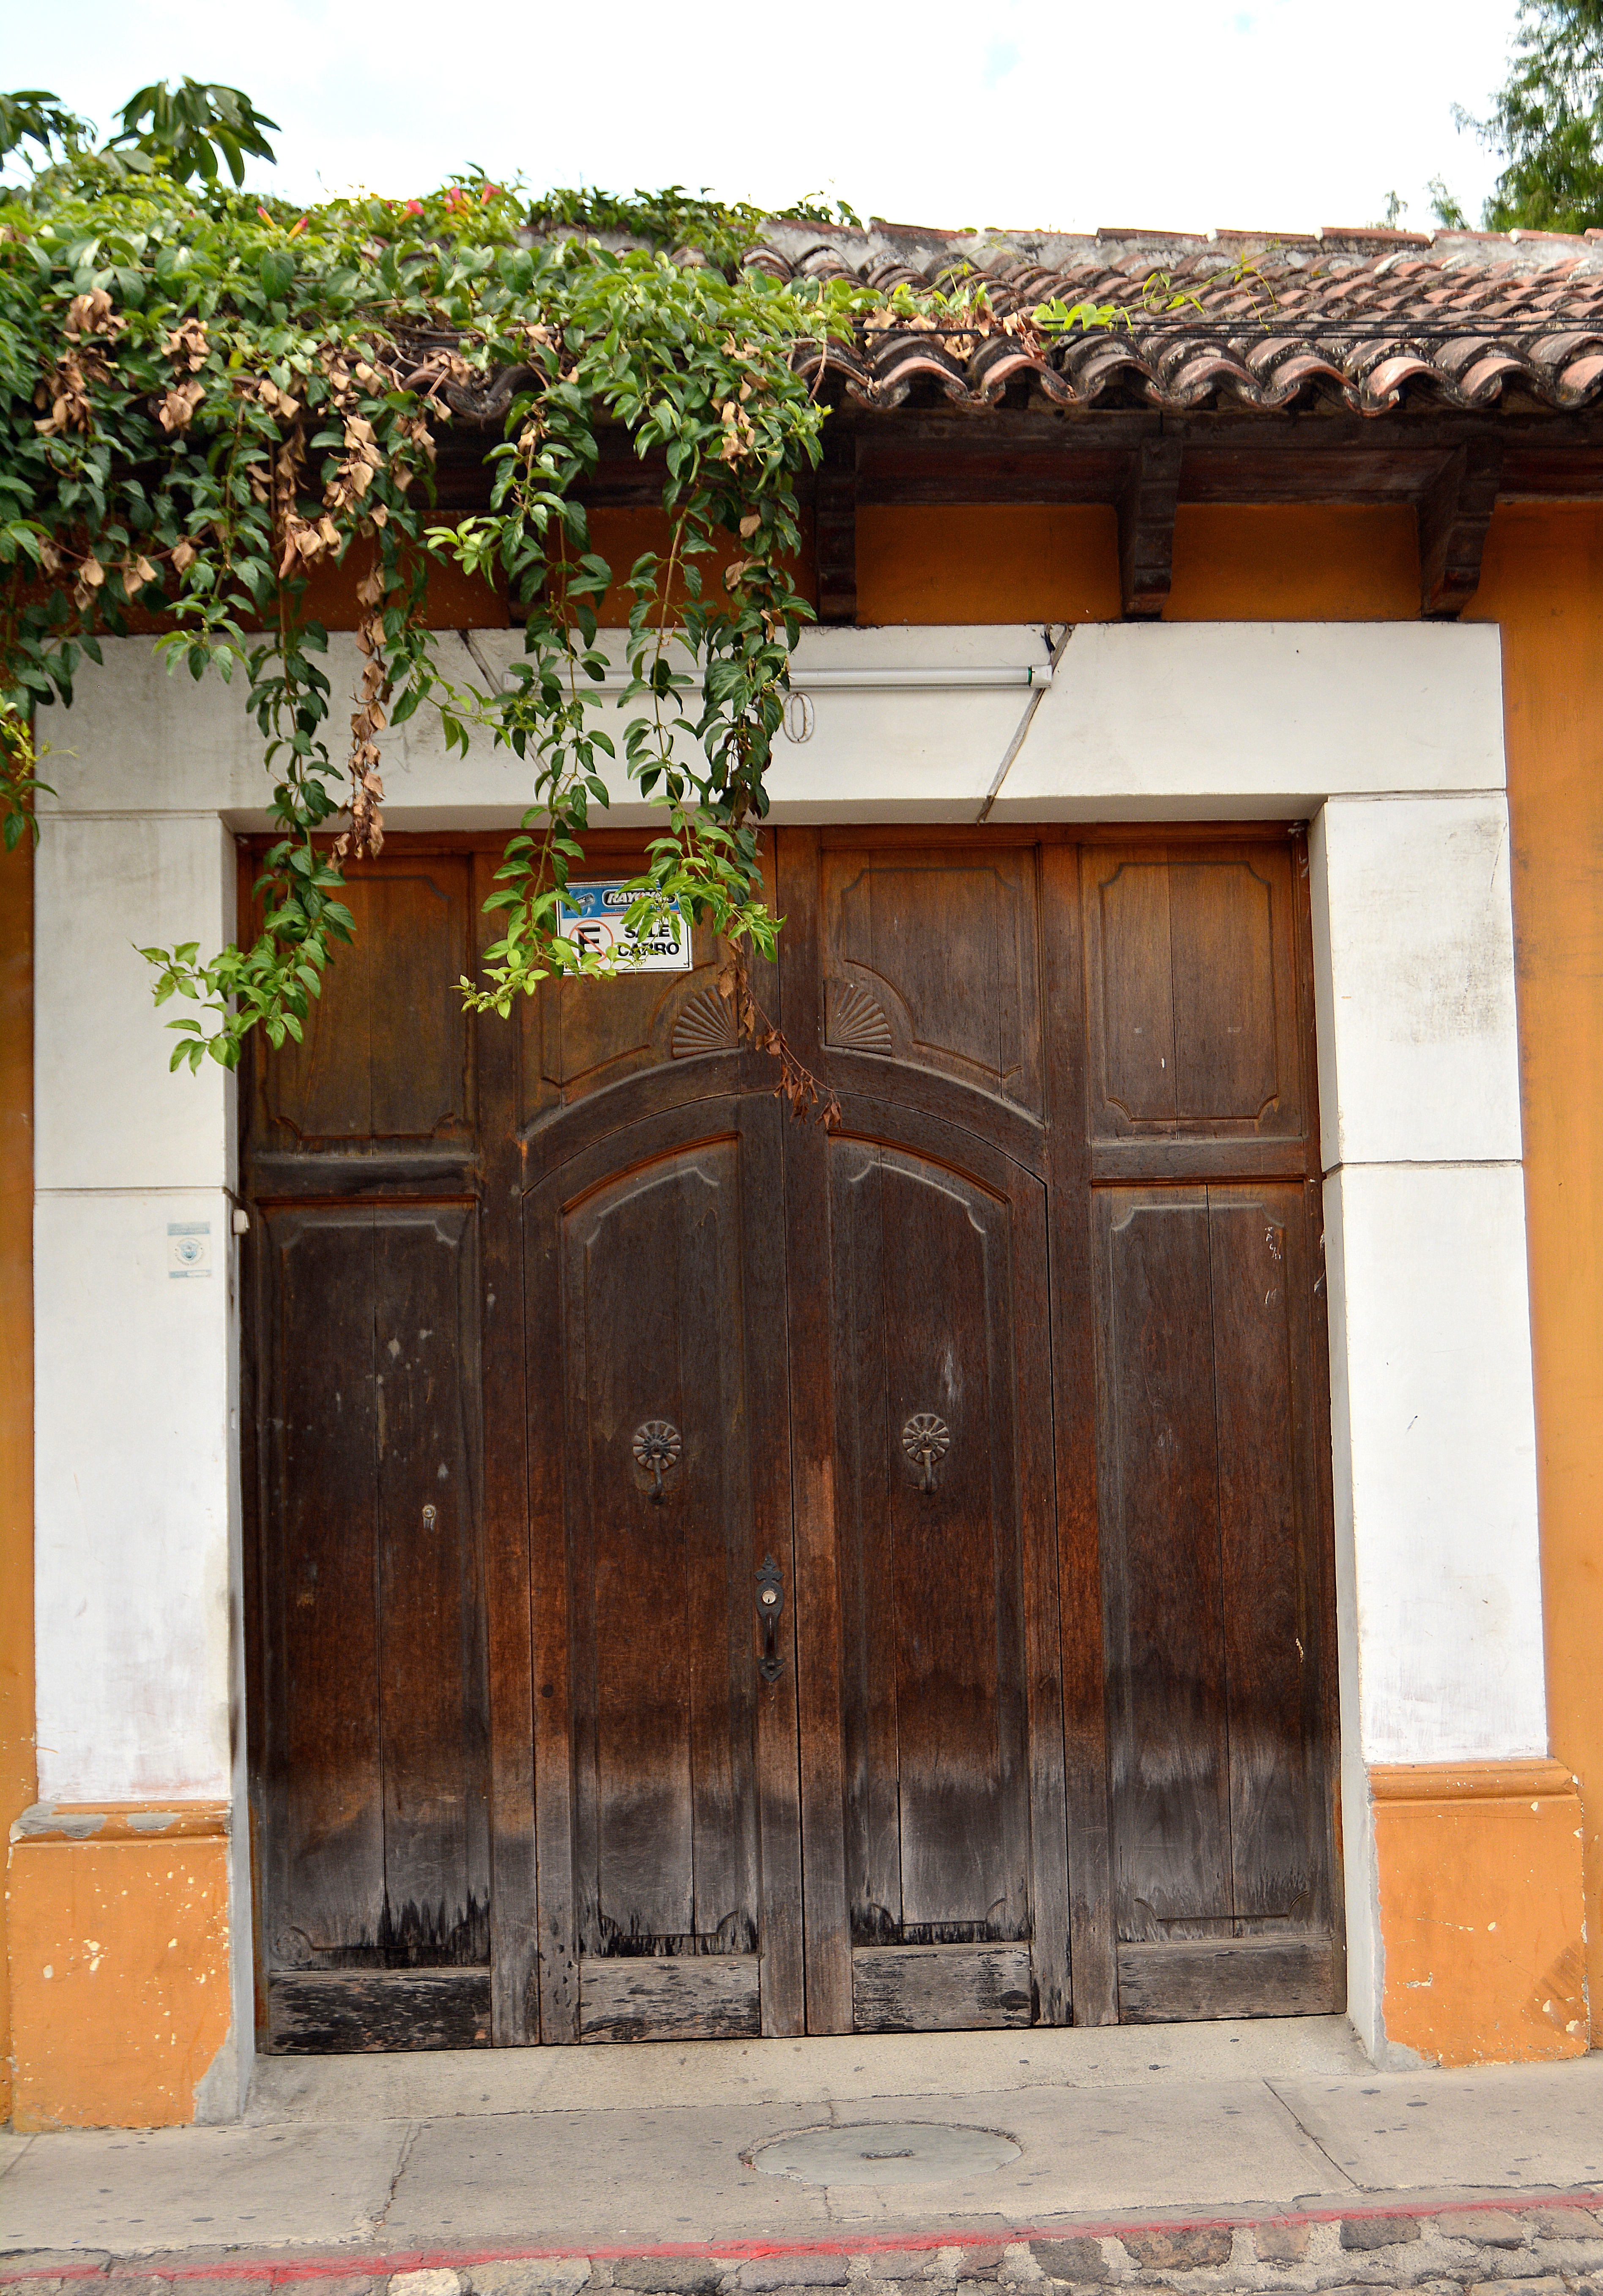
architecture, wood, house, texture, window, city, home, wall, facade, gate, door, wooden door, closed, old wood, antigua guatemala